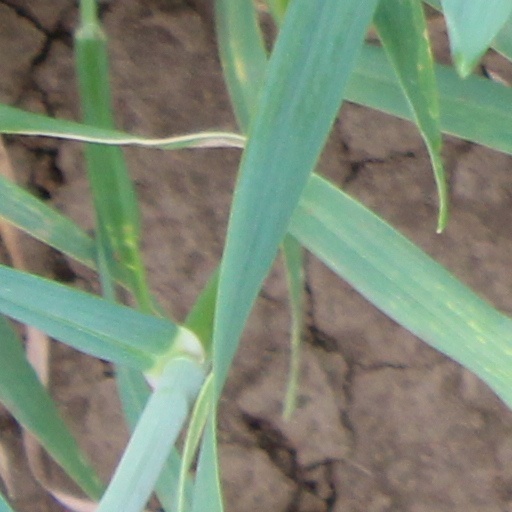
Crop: wheat